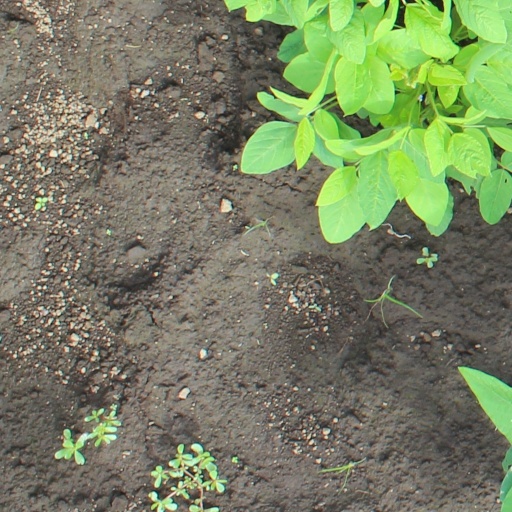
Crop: soybean